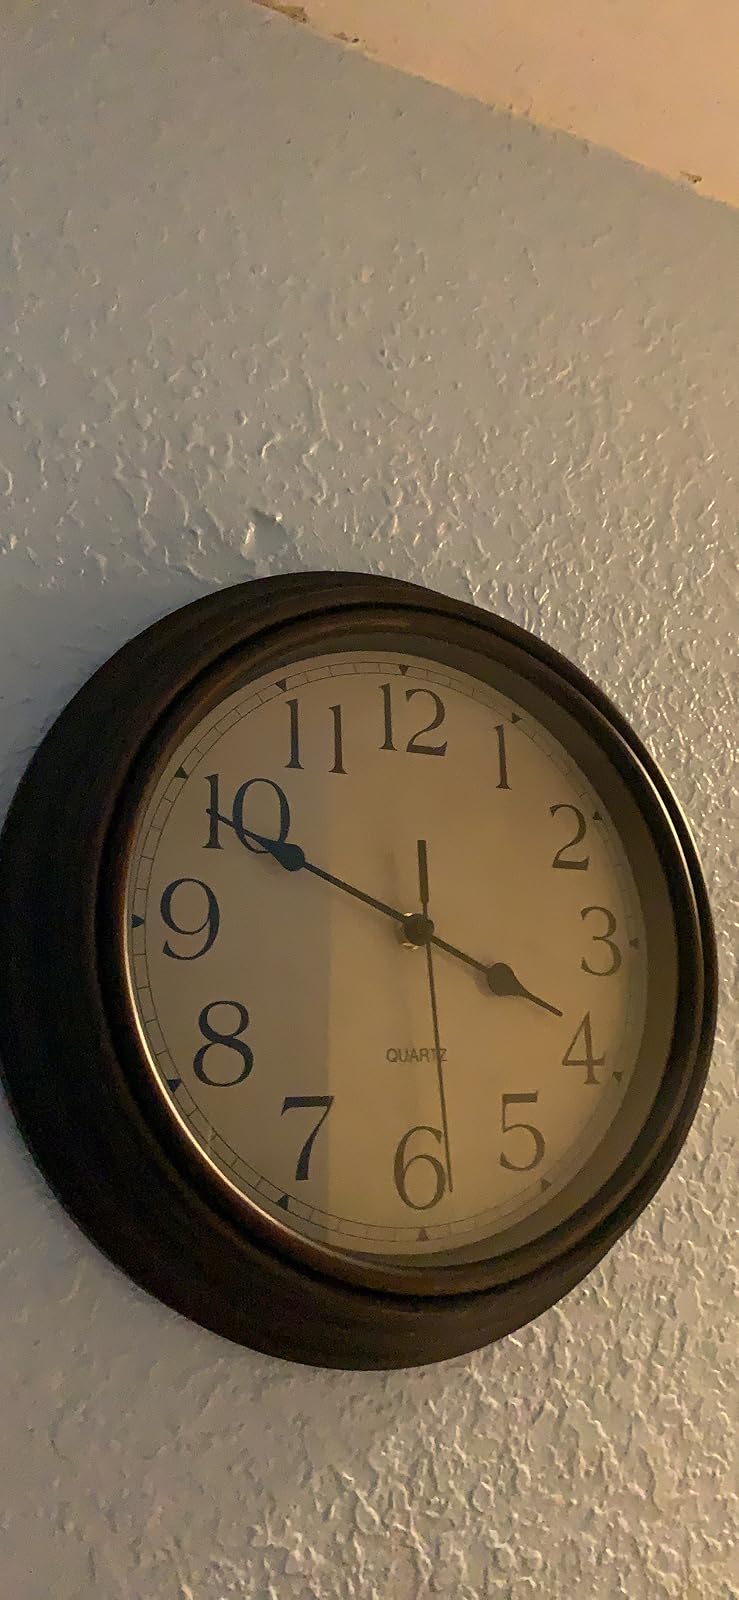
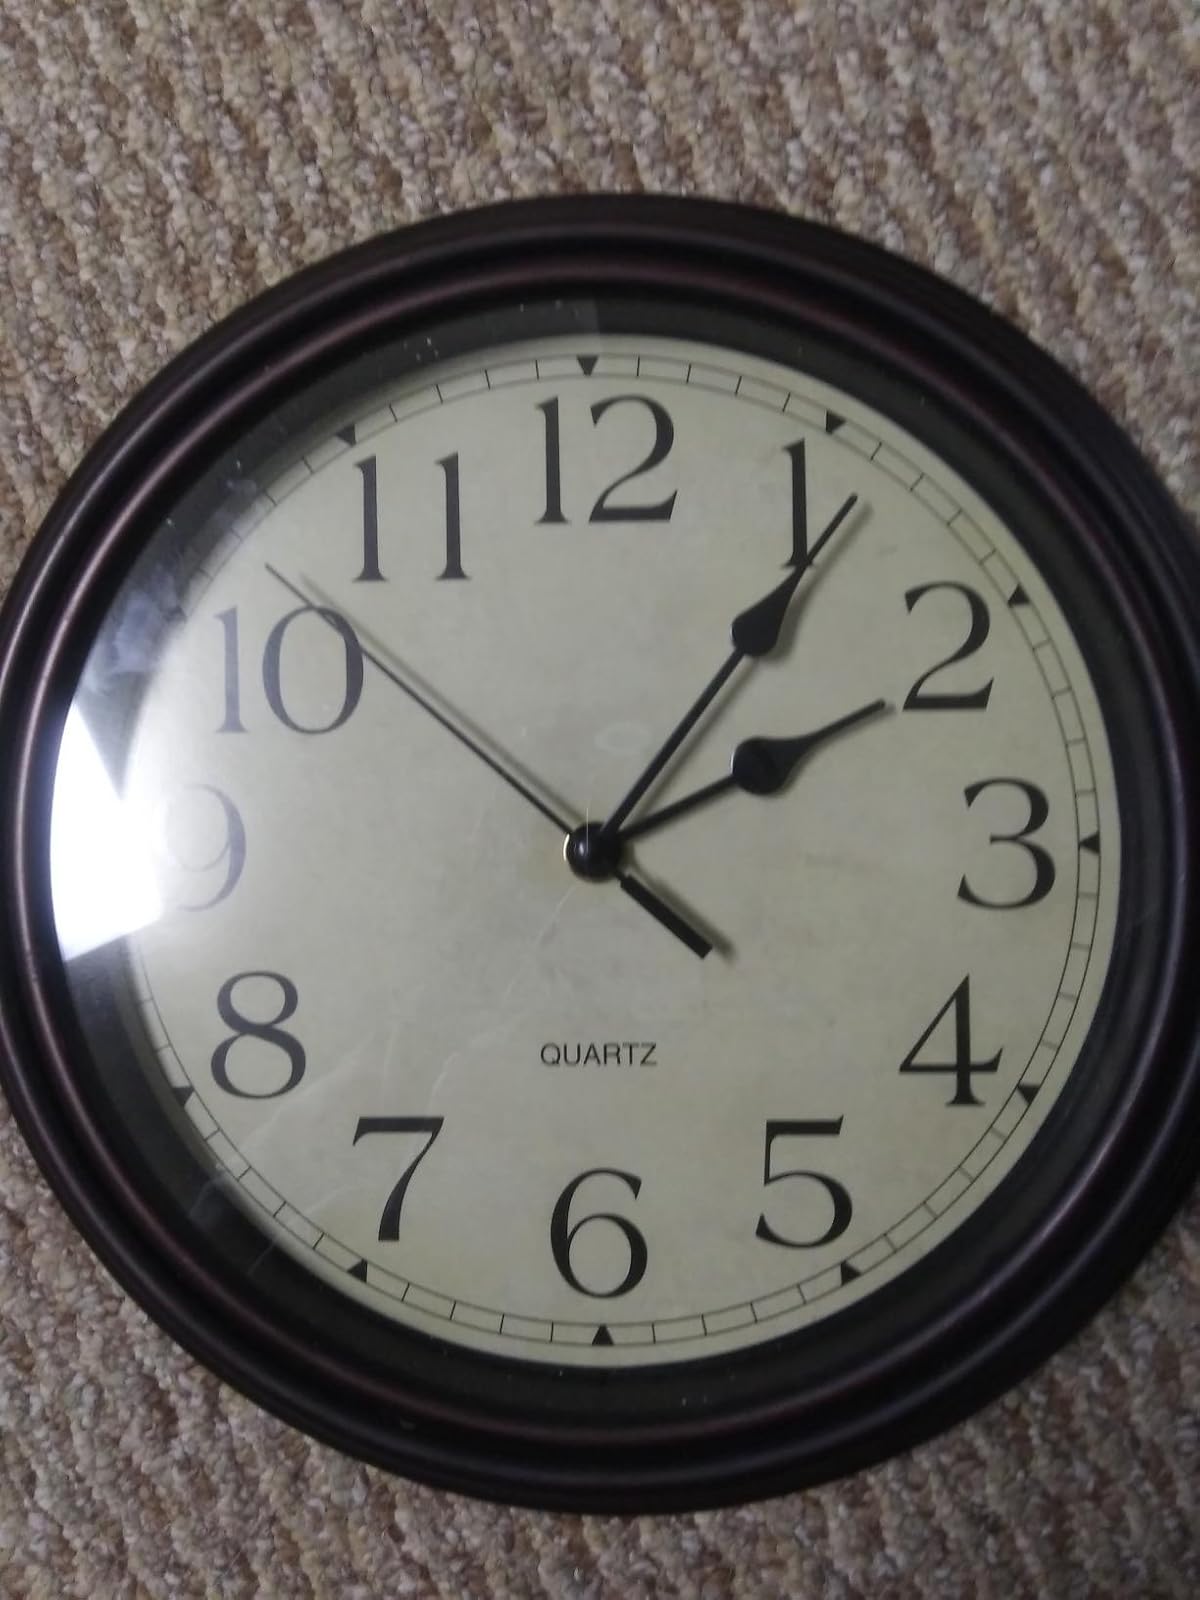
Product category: clock
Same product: yes